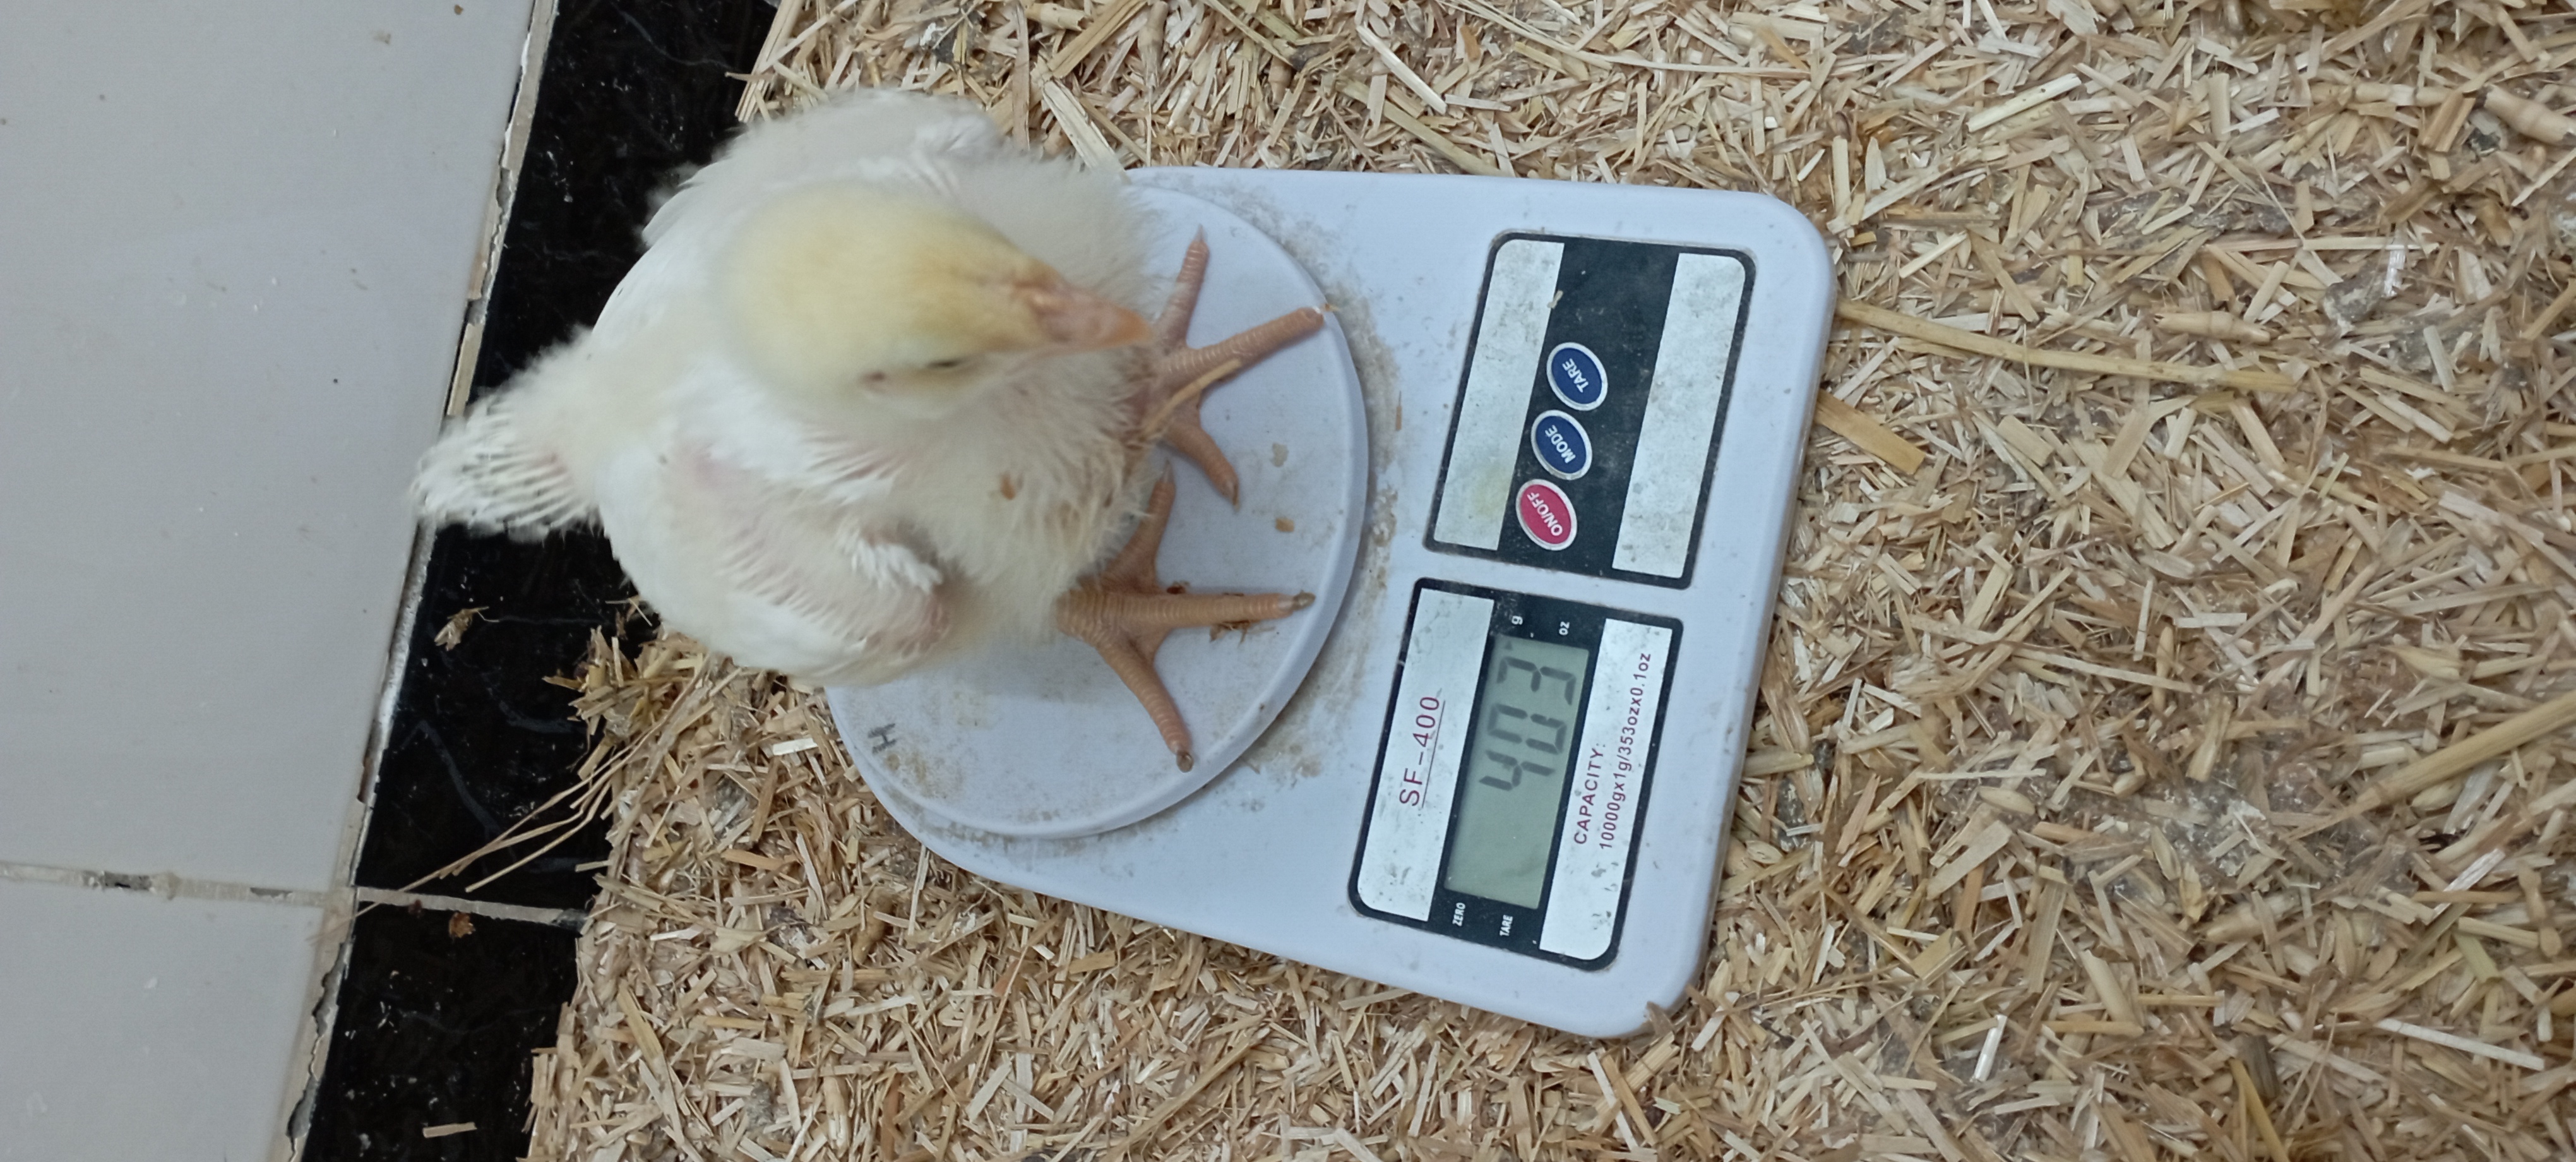
Weight: 403 g